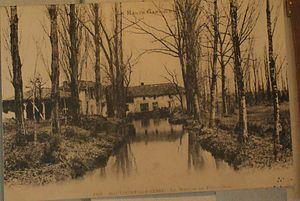
Péguilhan est une commune française située dans le département de la Haute-Garonne en région Occitanie.